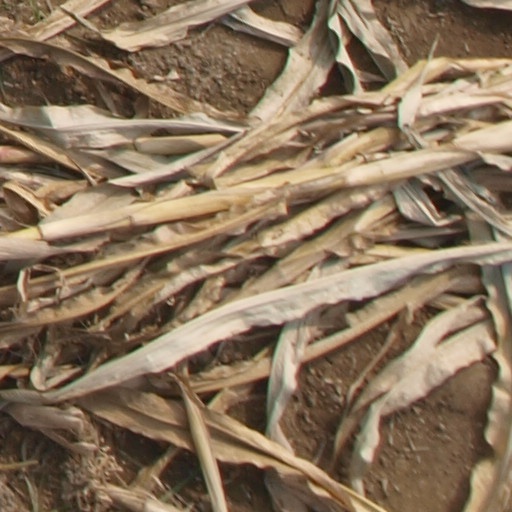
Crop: maize; corn